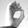
ASL letter: O